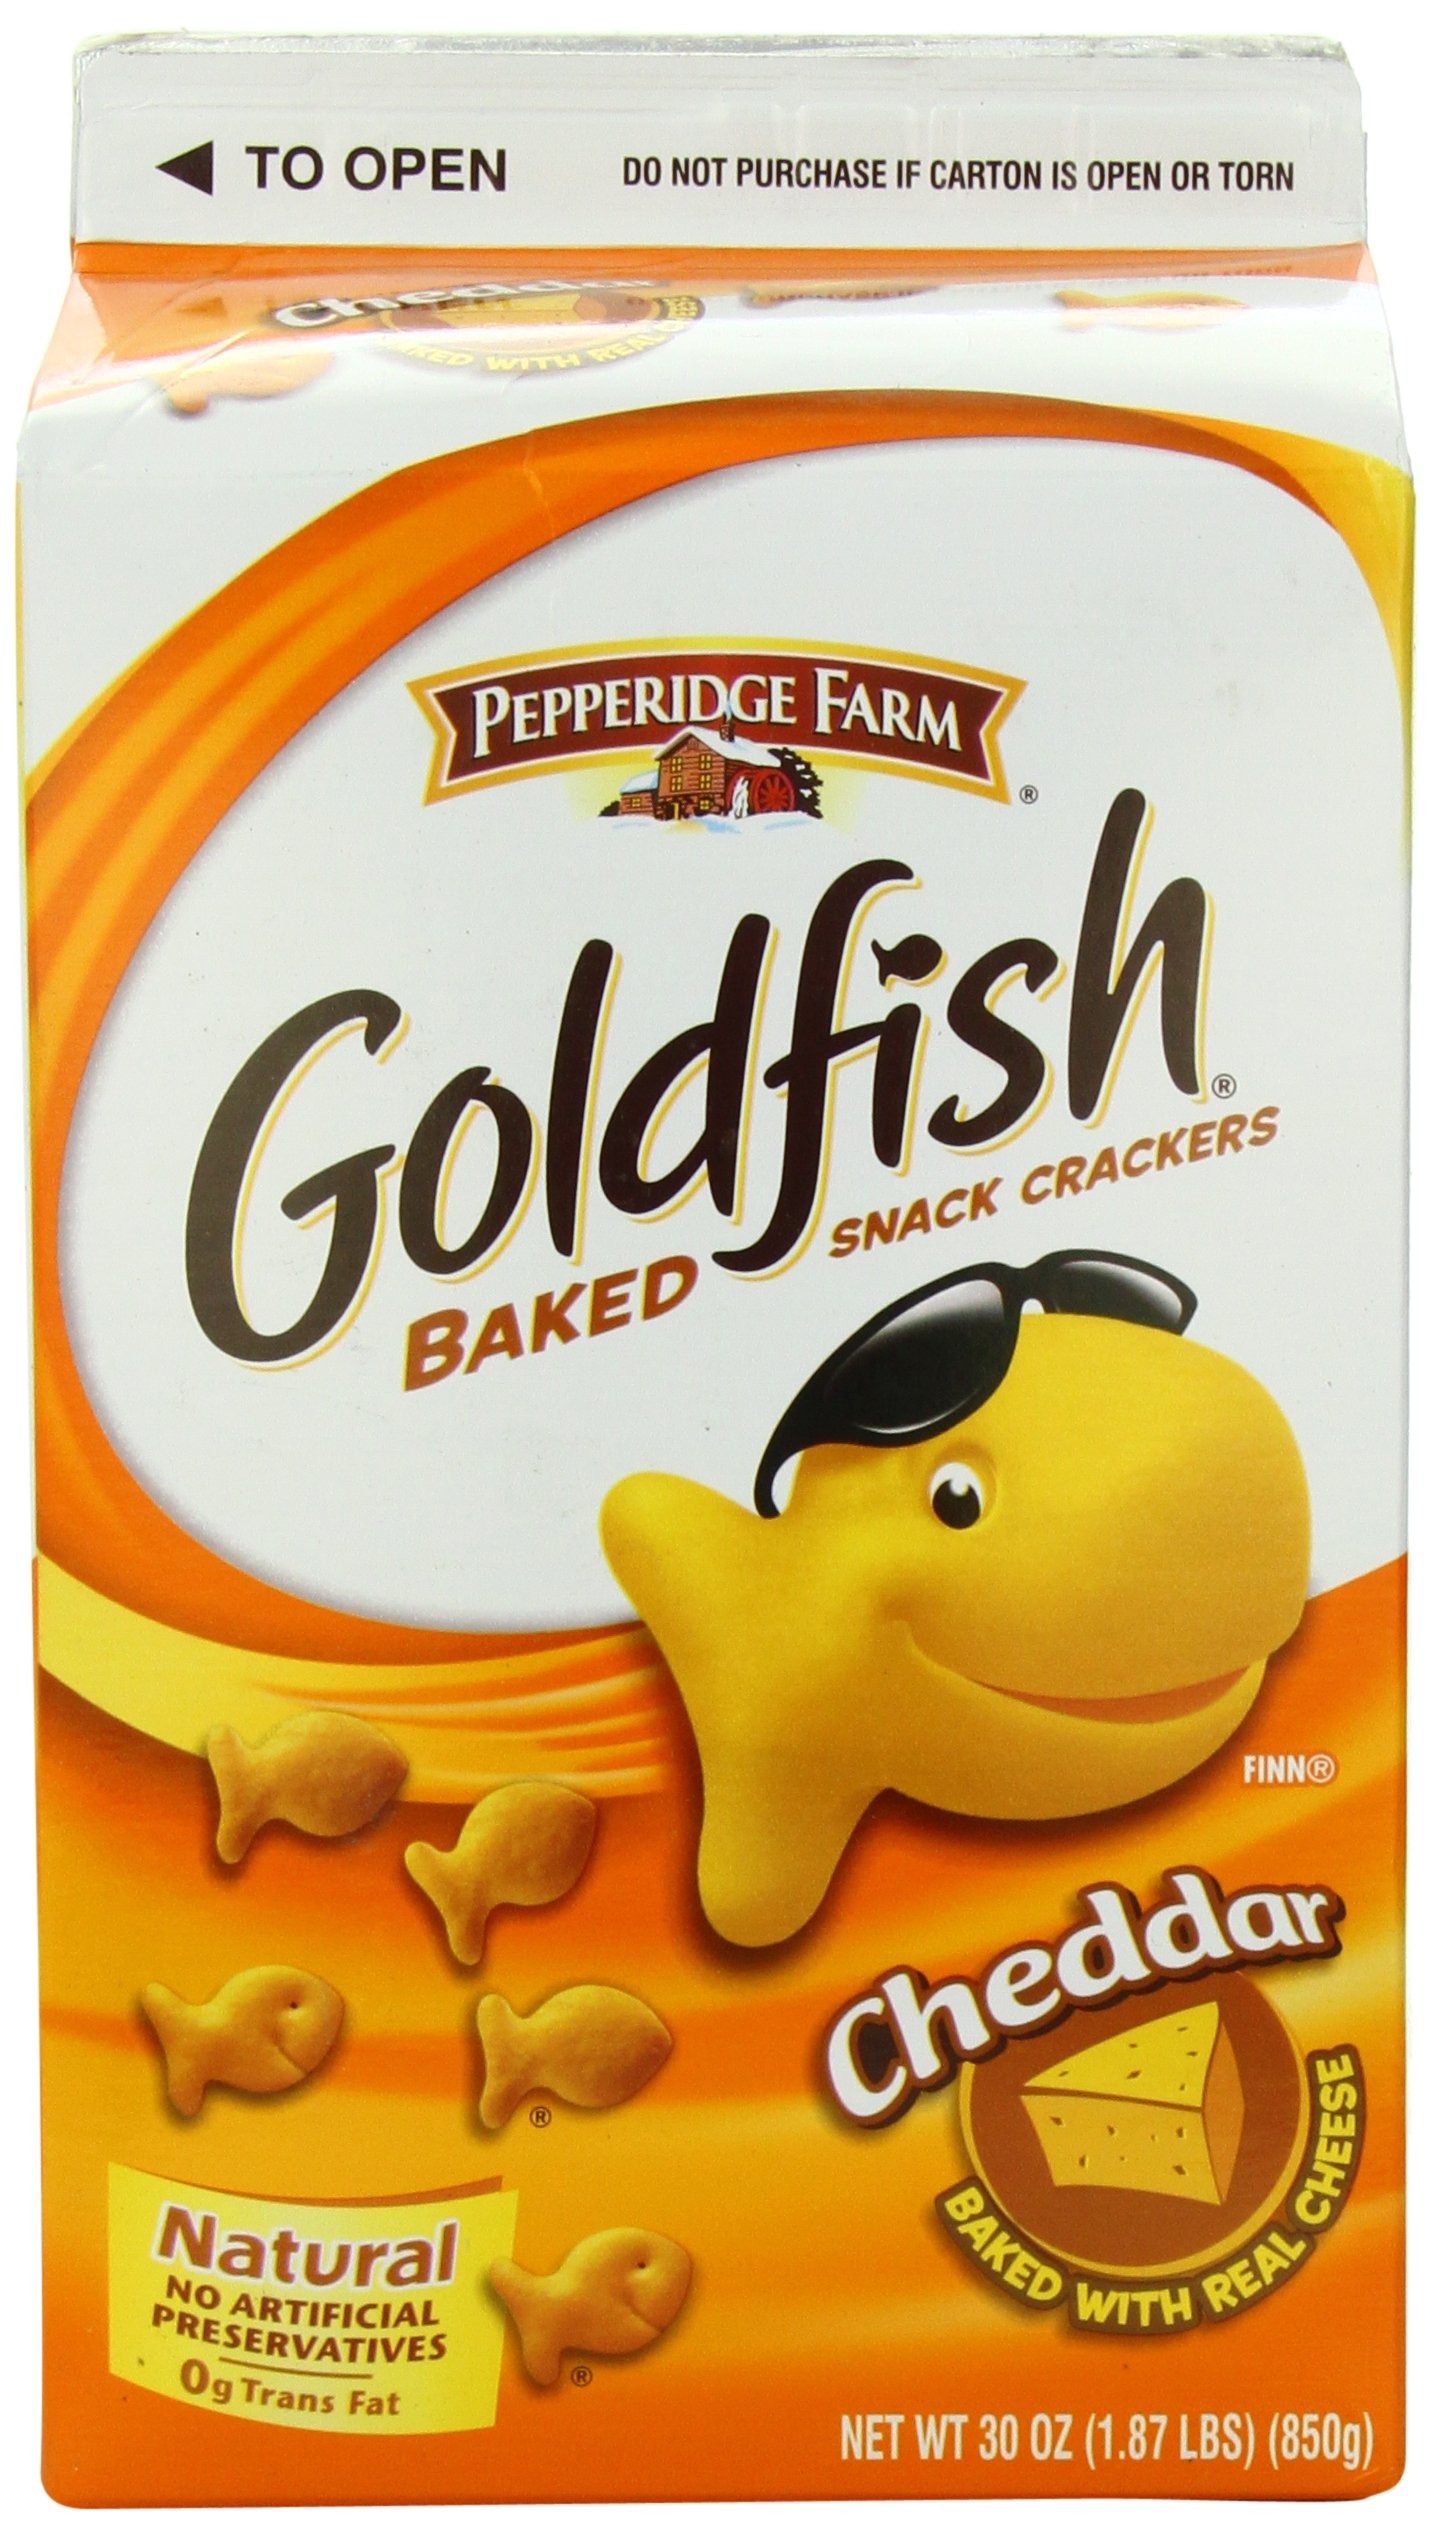
Item Name: Pepperidge Farm Goldfish, Cheddar, 30 Ounce
Bullet Point 1: Item Package Length: 14.5cm
Bullet Point 2: Item Package Width: 14.7cm
Bullet Point 3: Item Package Height: 25.0cm
Bullet Point 4: Item Package Weight: 0.953kg
Value: 30.0
Unit: oz

Price: 6.385